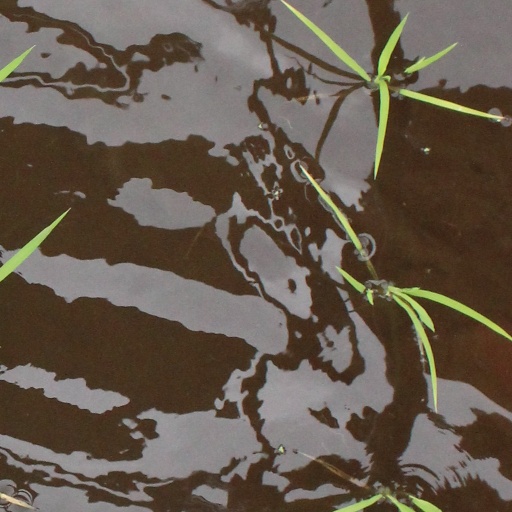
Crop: rice